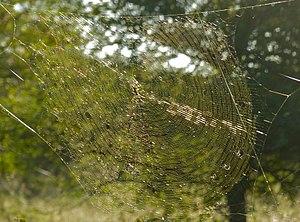
Trichonephila senegalensis est une espèce d'araignées aranéomorphes de la famille des Araneidae.